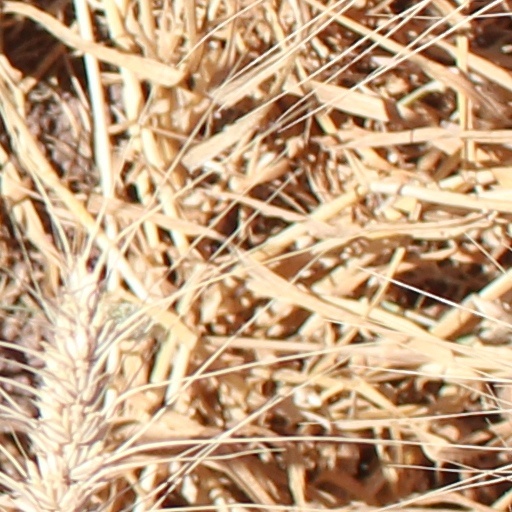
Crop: wheat